Canon EF 85mm lens

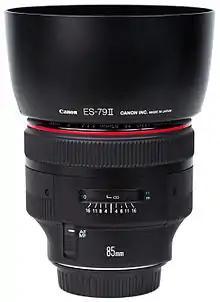
The Canon EF 85mm f1.2L II USM, with its included hood in place

The EF 85mm 1.2L USM is a professional L series lens. Canon markets it as their "definitive portraiture lens".